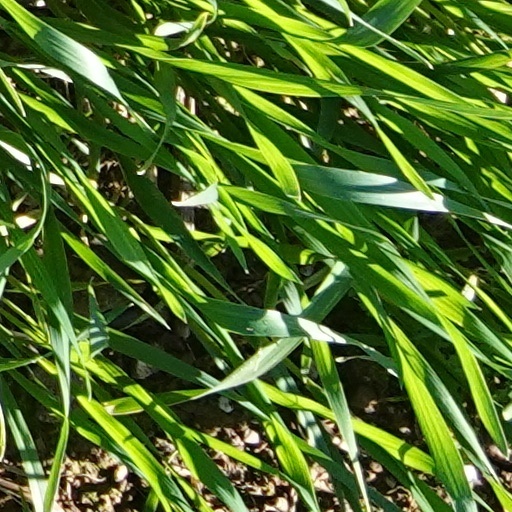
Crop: wheat